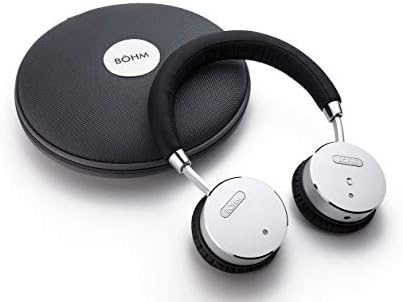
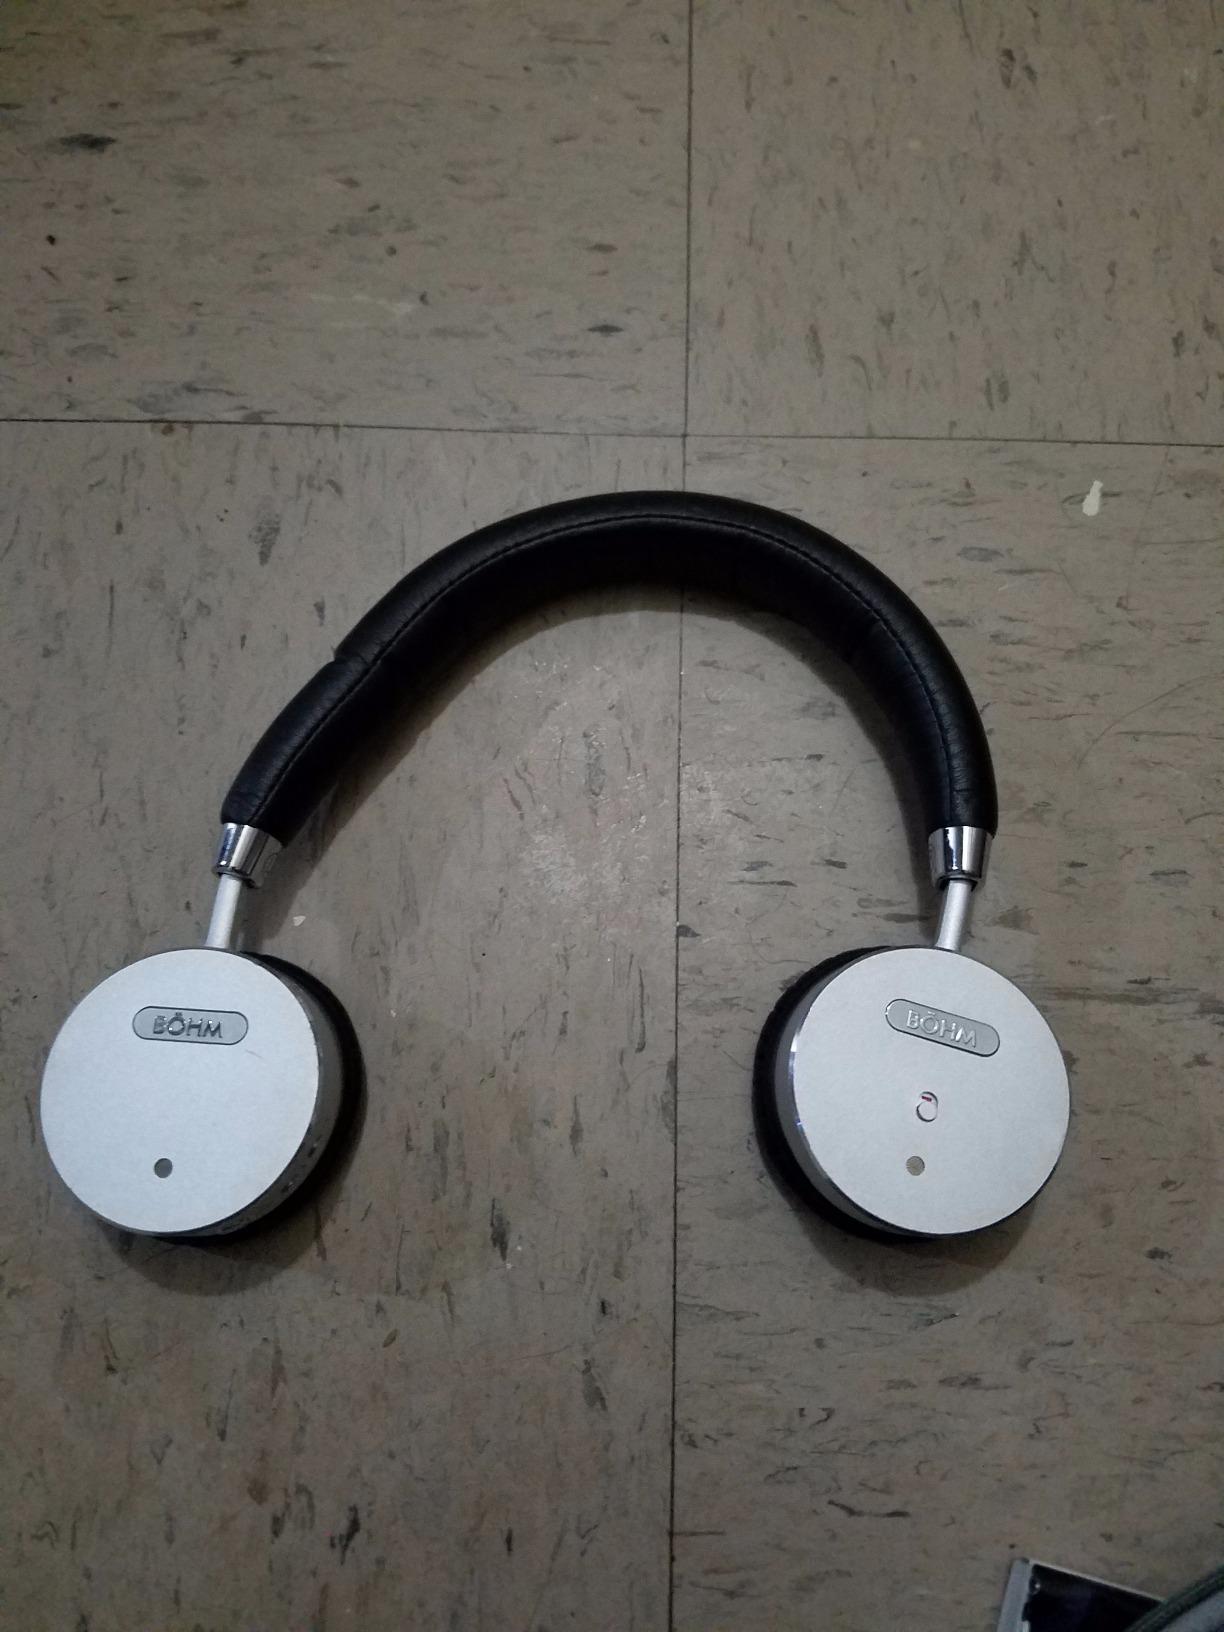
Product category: headphones
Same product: yes